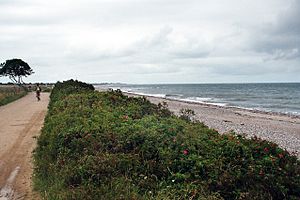
Hohenfelde (Kreis Plön)
Strnden ved Hohenfelde
Hohenfelde er en by og kommune i det nordlige Tyskland, beliggende i Amt Lütjenburg i den nordøstlige del af Kreis Plön. Kreis Plön ligger i den østlige/centrale del af delstaten Slesvig-Holsten.